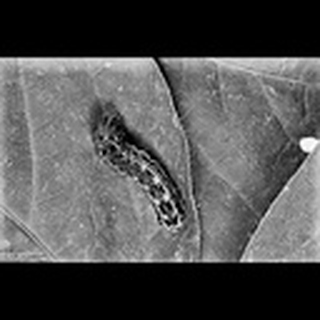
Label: cotton_army_worm